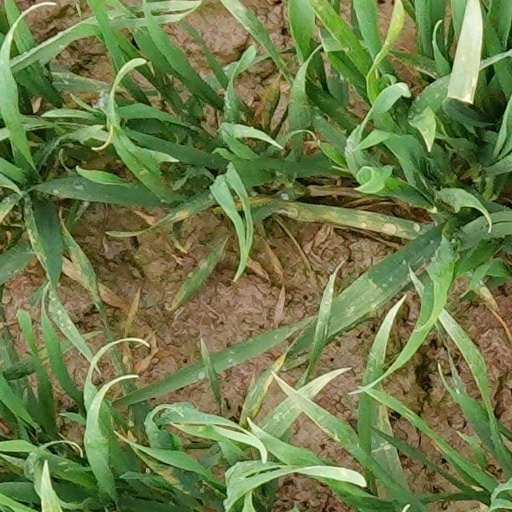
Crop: wheat